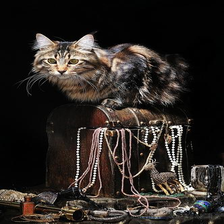
Species: cat
Breed: Maine Coon